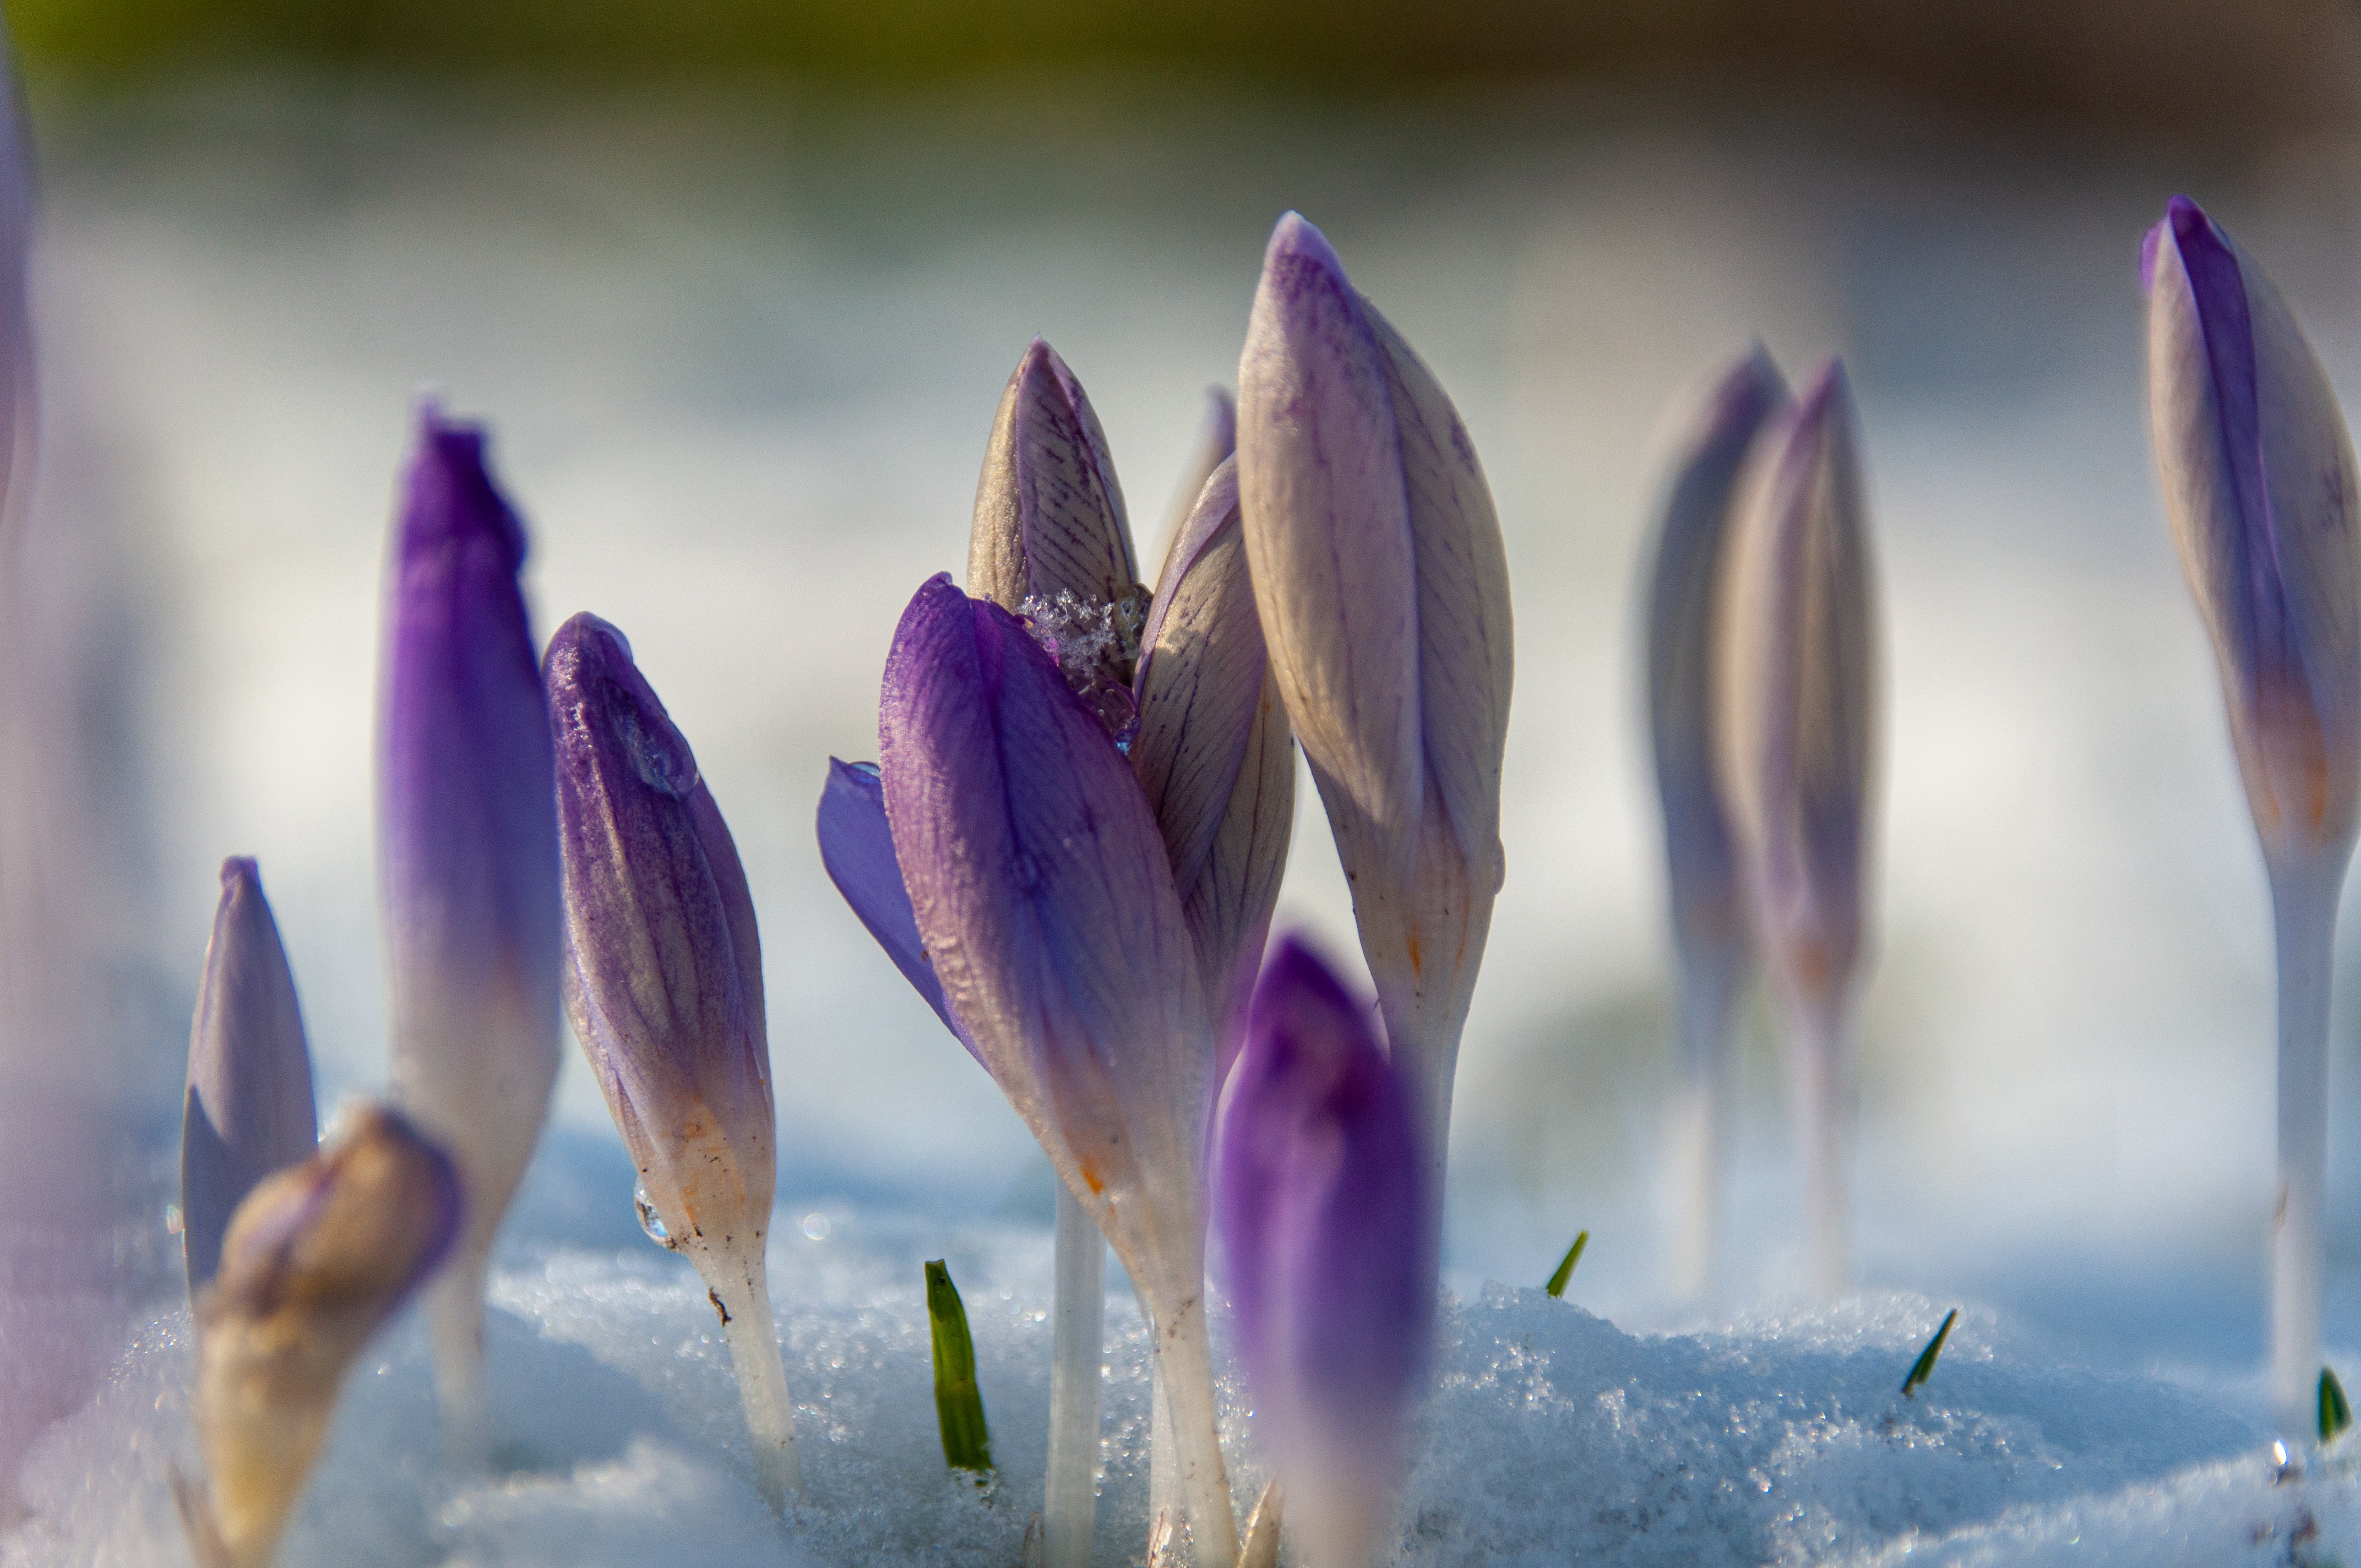
flower, plant, nature, purple, petal, snow crocus, snow, flowering plant, herbaceous plant, grass, cretan crocus, close up, macro photography, natural landscape, winter, bud, plant stem, wildflower, lily family, freezing, crocus, tommie crocus, still life photography, perennial plant, iris